2018 United States state legislative elections

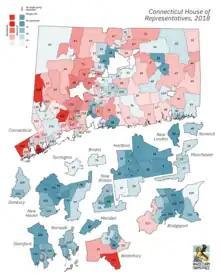
2018 Connecticut House of Representatives elections

All of the seats of the Connecticut State Senate and the Connecticut House of Representatives were up for election in 2018. Democrats won control of the Senate, which was previously tied and retained control of the House of Representatives.